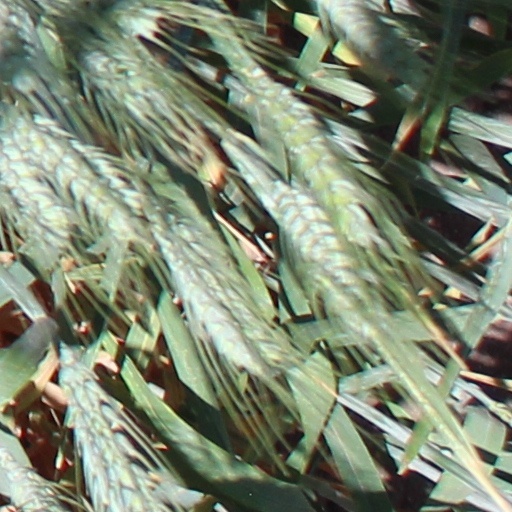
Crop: wheat